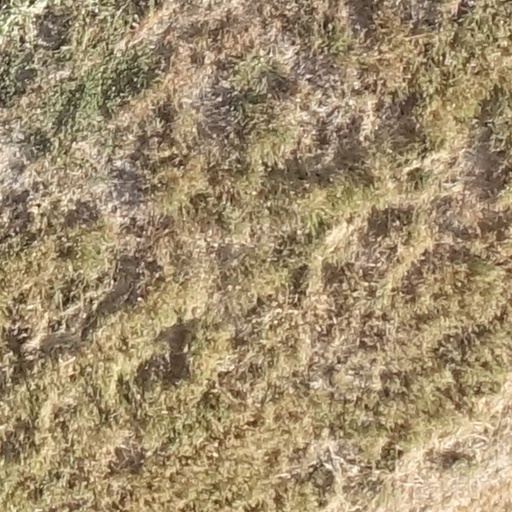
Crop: sorghum